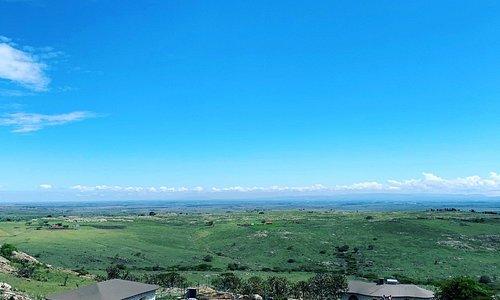
Mandhari kubwa na tulivu ambayo ina nyasi nyingi zilizosambaa na pia kuna miti mirefu ya majani ambayo ni uoto wa asili na kwa pembeni kuna majengo ambayo ni kama makazi ya watu na kuna maeneo ambayo yana miamba.